Albrecht Ludwig Schmidt

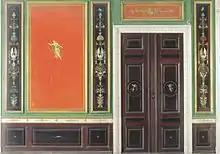
Detail of the Pompeian interior from Schmidt's apartment at Ved Stranden 2

The two Eckersberg portraits were for the first time exhibited together in an exhibition arranged by Kunstforeningen in 1895. They were 1900 acquired by the Hirschsprung Collection.